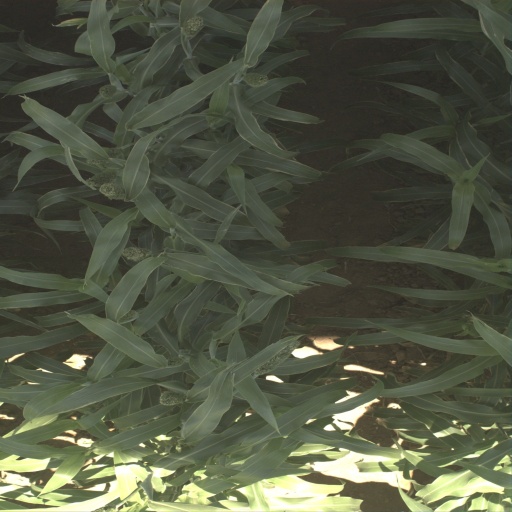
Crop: sorghum